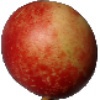
Label: nectarine